Redcliffe Salaman

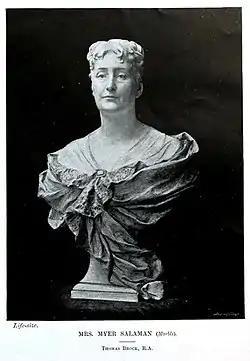
Bust of Salaman's mother Sarah

Salaman was born in Kensington, London, and was the ninth of fifteen children born to Sarah and Myer Salaman. His father was a wealthy merchant who traded in ostrich feathers at the height of the plume trade. The Salaman family were Ashkenazi Jews, who according to Salaman, migrated to Britain from either Holland or the Rhineland in the early 18th century.